Santa Barbara Historical Museum

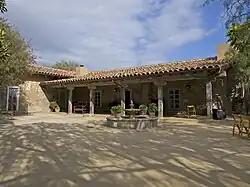
The Historic Adobe (1836)

The Santa Barbara Historical Museum is located in Santa Barbara, California, U.S. It features relics from Chumash, Spanish, Mexican, Yankee, and Chinese cultures, including artifacts, photographs, furnishings and textiles, dating as far back as the 15th century.